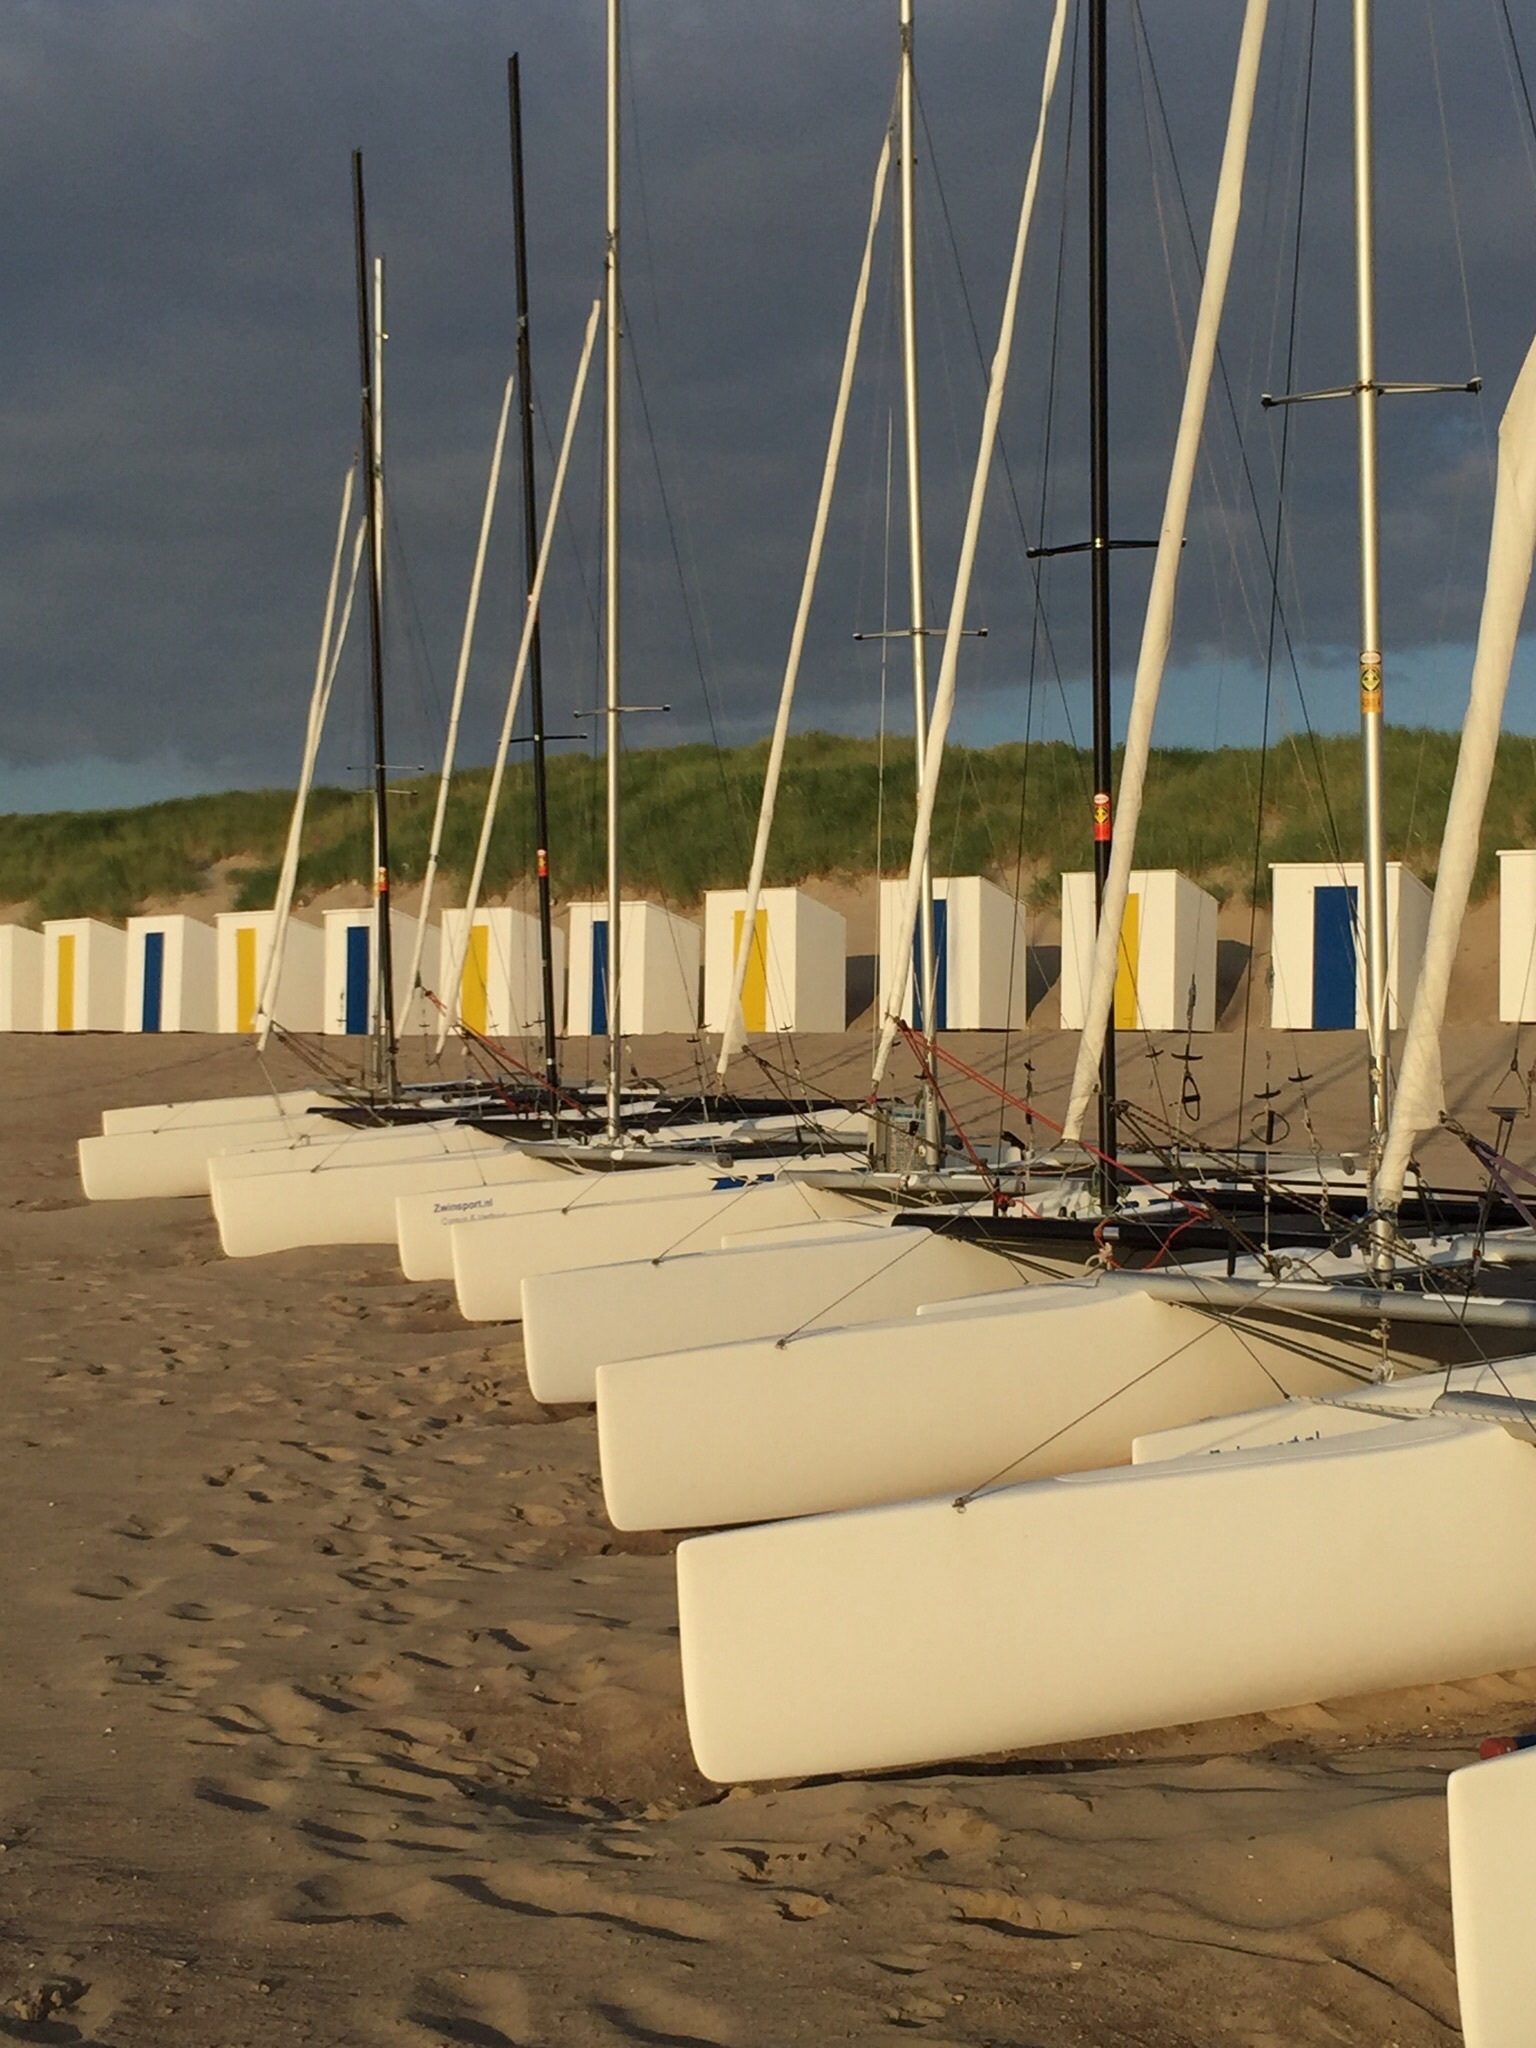
beach, sea, water, sand, dock, structure, sun, boat, summer, vehicle, mast, holiday, marina, sailboat